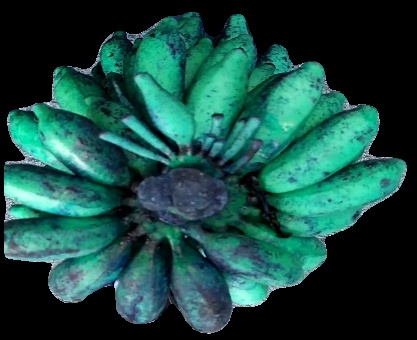
Variety: rasbale
Grade: grade3